Steamtown, U.S.A.

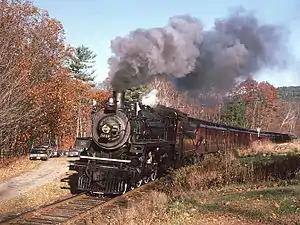
CPR 1246 at Brockway Mills, Vermont, October 24, 1981

When asked by McManus to describe the value of the Steamtown collection, Jim Boyd, editor of "Railfan" magazine said, "Everything there is no longer obtainable anywhere, whether it is the "Big Boy" Union Pacific No. 4012 or the Rahway Valley No. 15, a nice-sized locomotive any museum would give a right arm for. Most of the other large collections do not have any serviceable equipment." McManus closed his argument for the relocation of Steamtown by pointing out, "What is at stake is more than tourism and jobs. It is a significant part of America's past before the welder's torch is turned on the likes of the 1877 'Prince of Liege', the rare Union Pacific diamond stack, etc. The steel alone is worth $3 million."